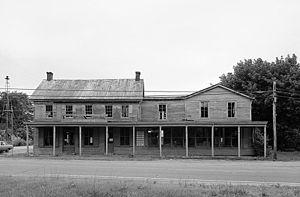
Magasin de George Harper, Still Pond, Comté de Kent, Maryland, Etats-Unis This is an image of a place or building that is listed on the National Register of Historic Places in the United States of America. Its reference number is 82002816